Gensomaden Saiyuki

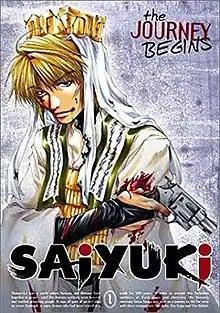
"Gensomaden Saiyuki" volume one DVD cover by ADV Films

is a Japanese anime television series that is based on Kazuya Minekura's manga series Saiyuki. The show is set in Shangri-La, an earthy paradise where humans and "youkai" (demons) live peacefully together. The world is invaded by "Minus Waves", which are created by the mixing of scientific research and magic in an attempt to resurrect an ancient, powerful and evil god named Gyumao. The "youkais" return to their bestial habits, killing and eating humans. Goddess Kanzeon sends the Buddhist monk Genjo Sanzo and his acolytes Son Goku, Sha Gojyo, and Cho Hakkai to Tenjiku (India) to stop the curse and prevent Gyumao's resurrection.